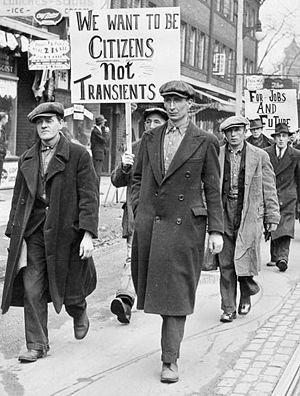
(La Dépression) Membres de la Single Men's Unemployed Association se dirigeant vers l'Église unie de la rue Bathurst. Toronto, Canada.
Le chômage peut être défini comme l'état d’une personne souhaitant travailler et qui est à la recherche d'un emploi. Cette définition du chômage connaît de nombreuses variantes et son concept donne toujours lieu à des controverses théoriques et statistiques.